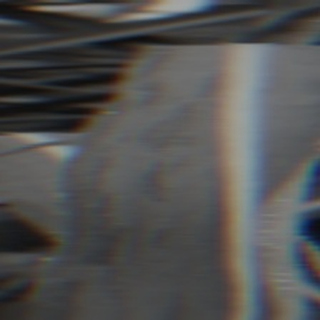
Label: sugarcane_bacterial_blight